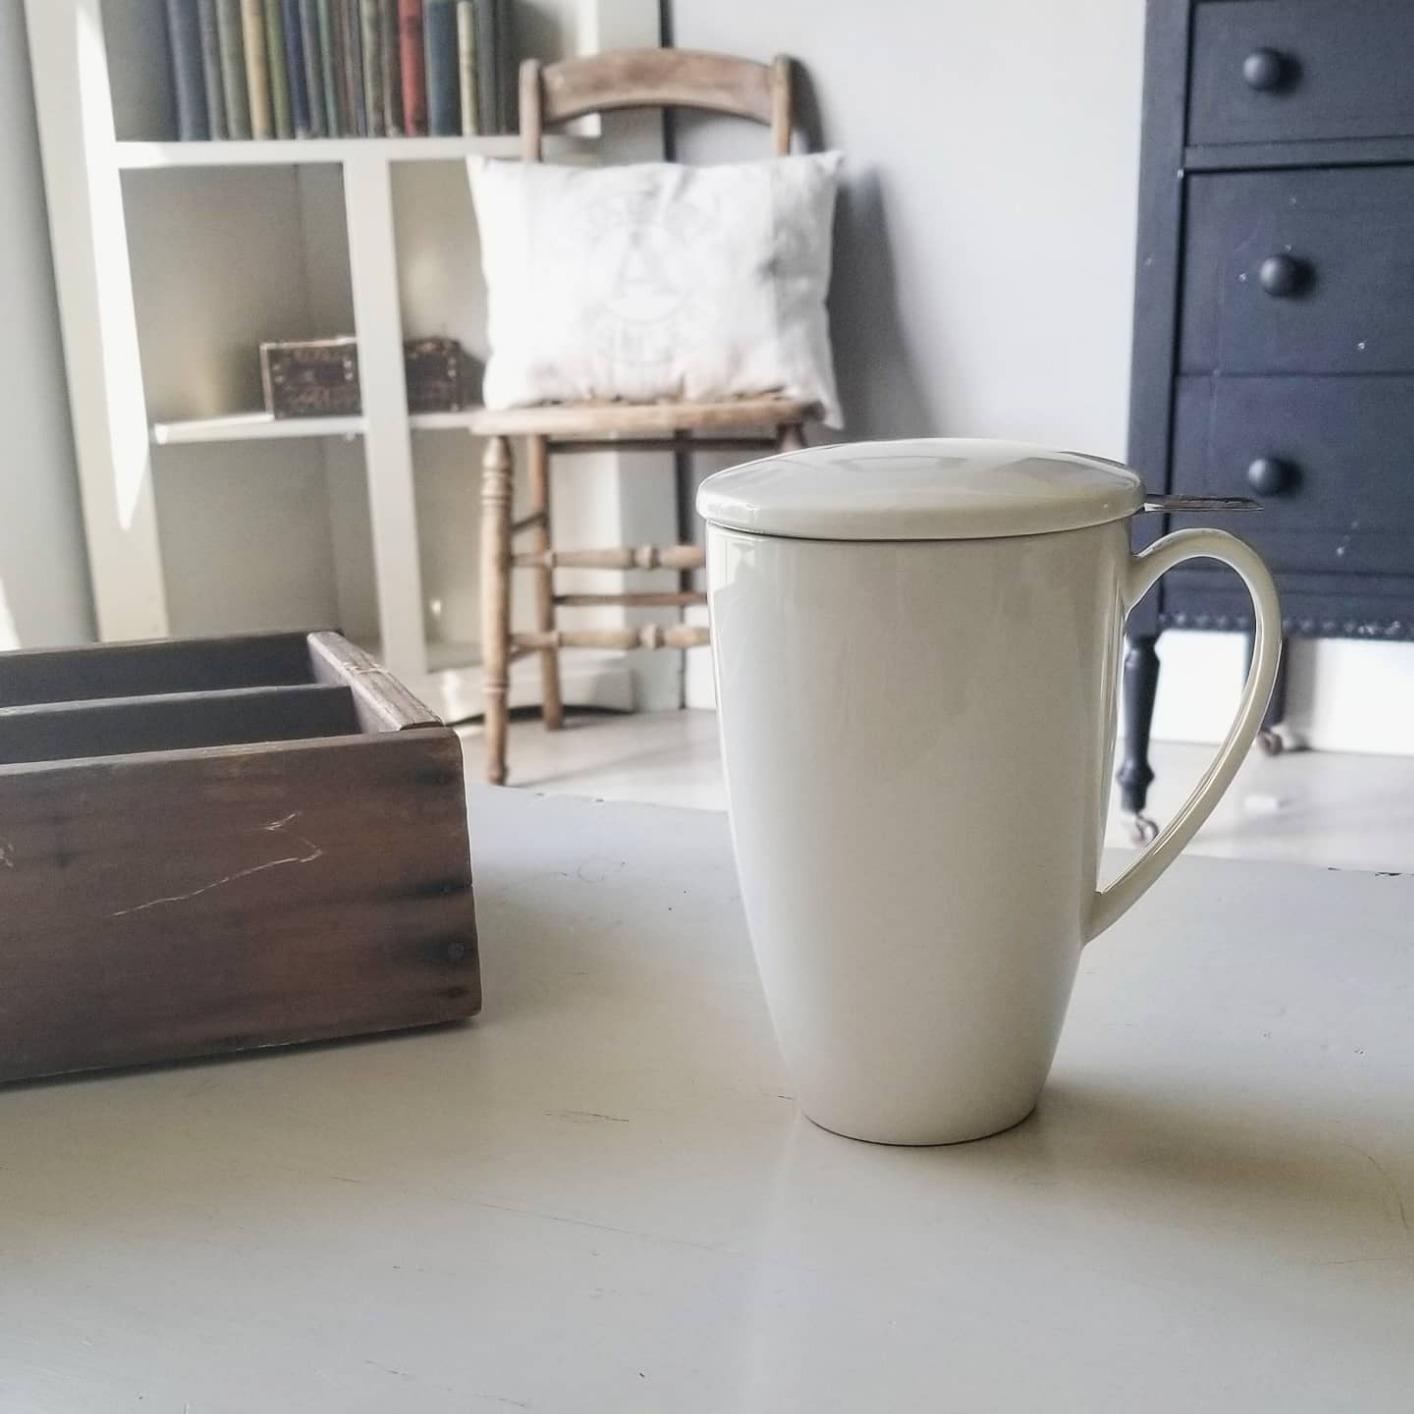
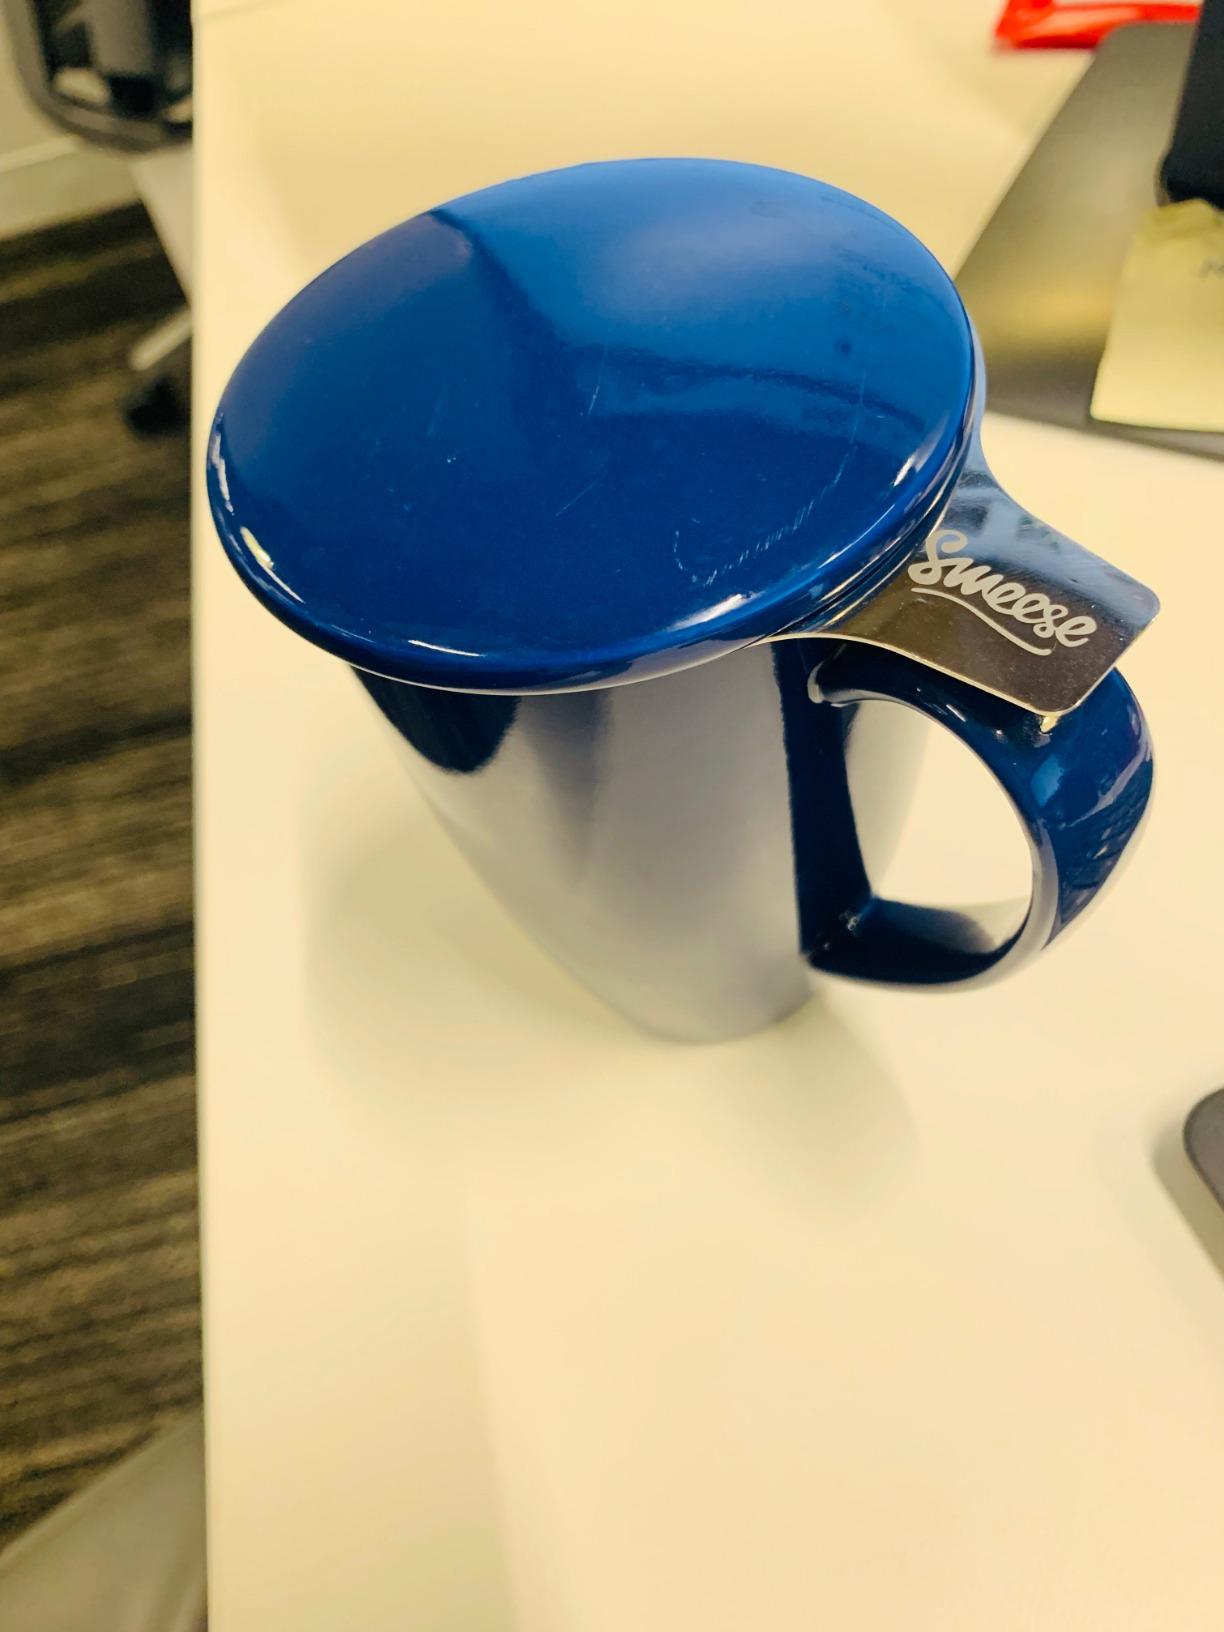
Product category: items_mug
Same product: no